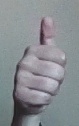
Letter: aleff